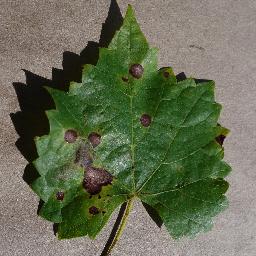
Label: Grape___Black_rot